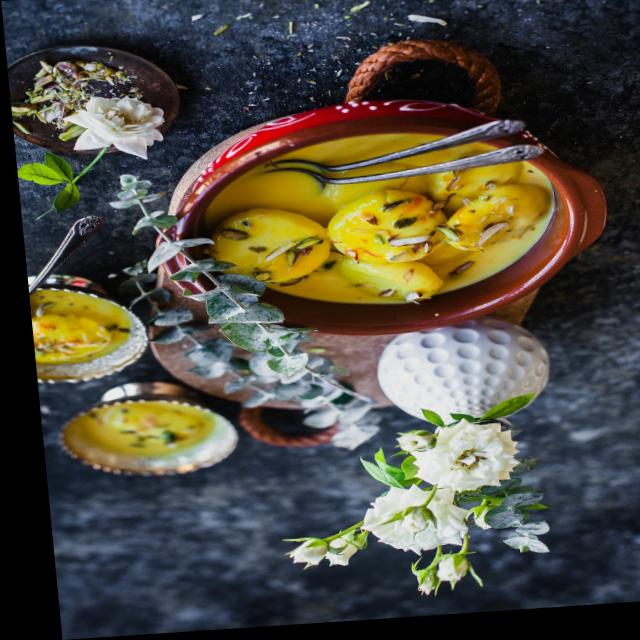
Dish: ras_malai